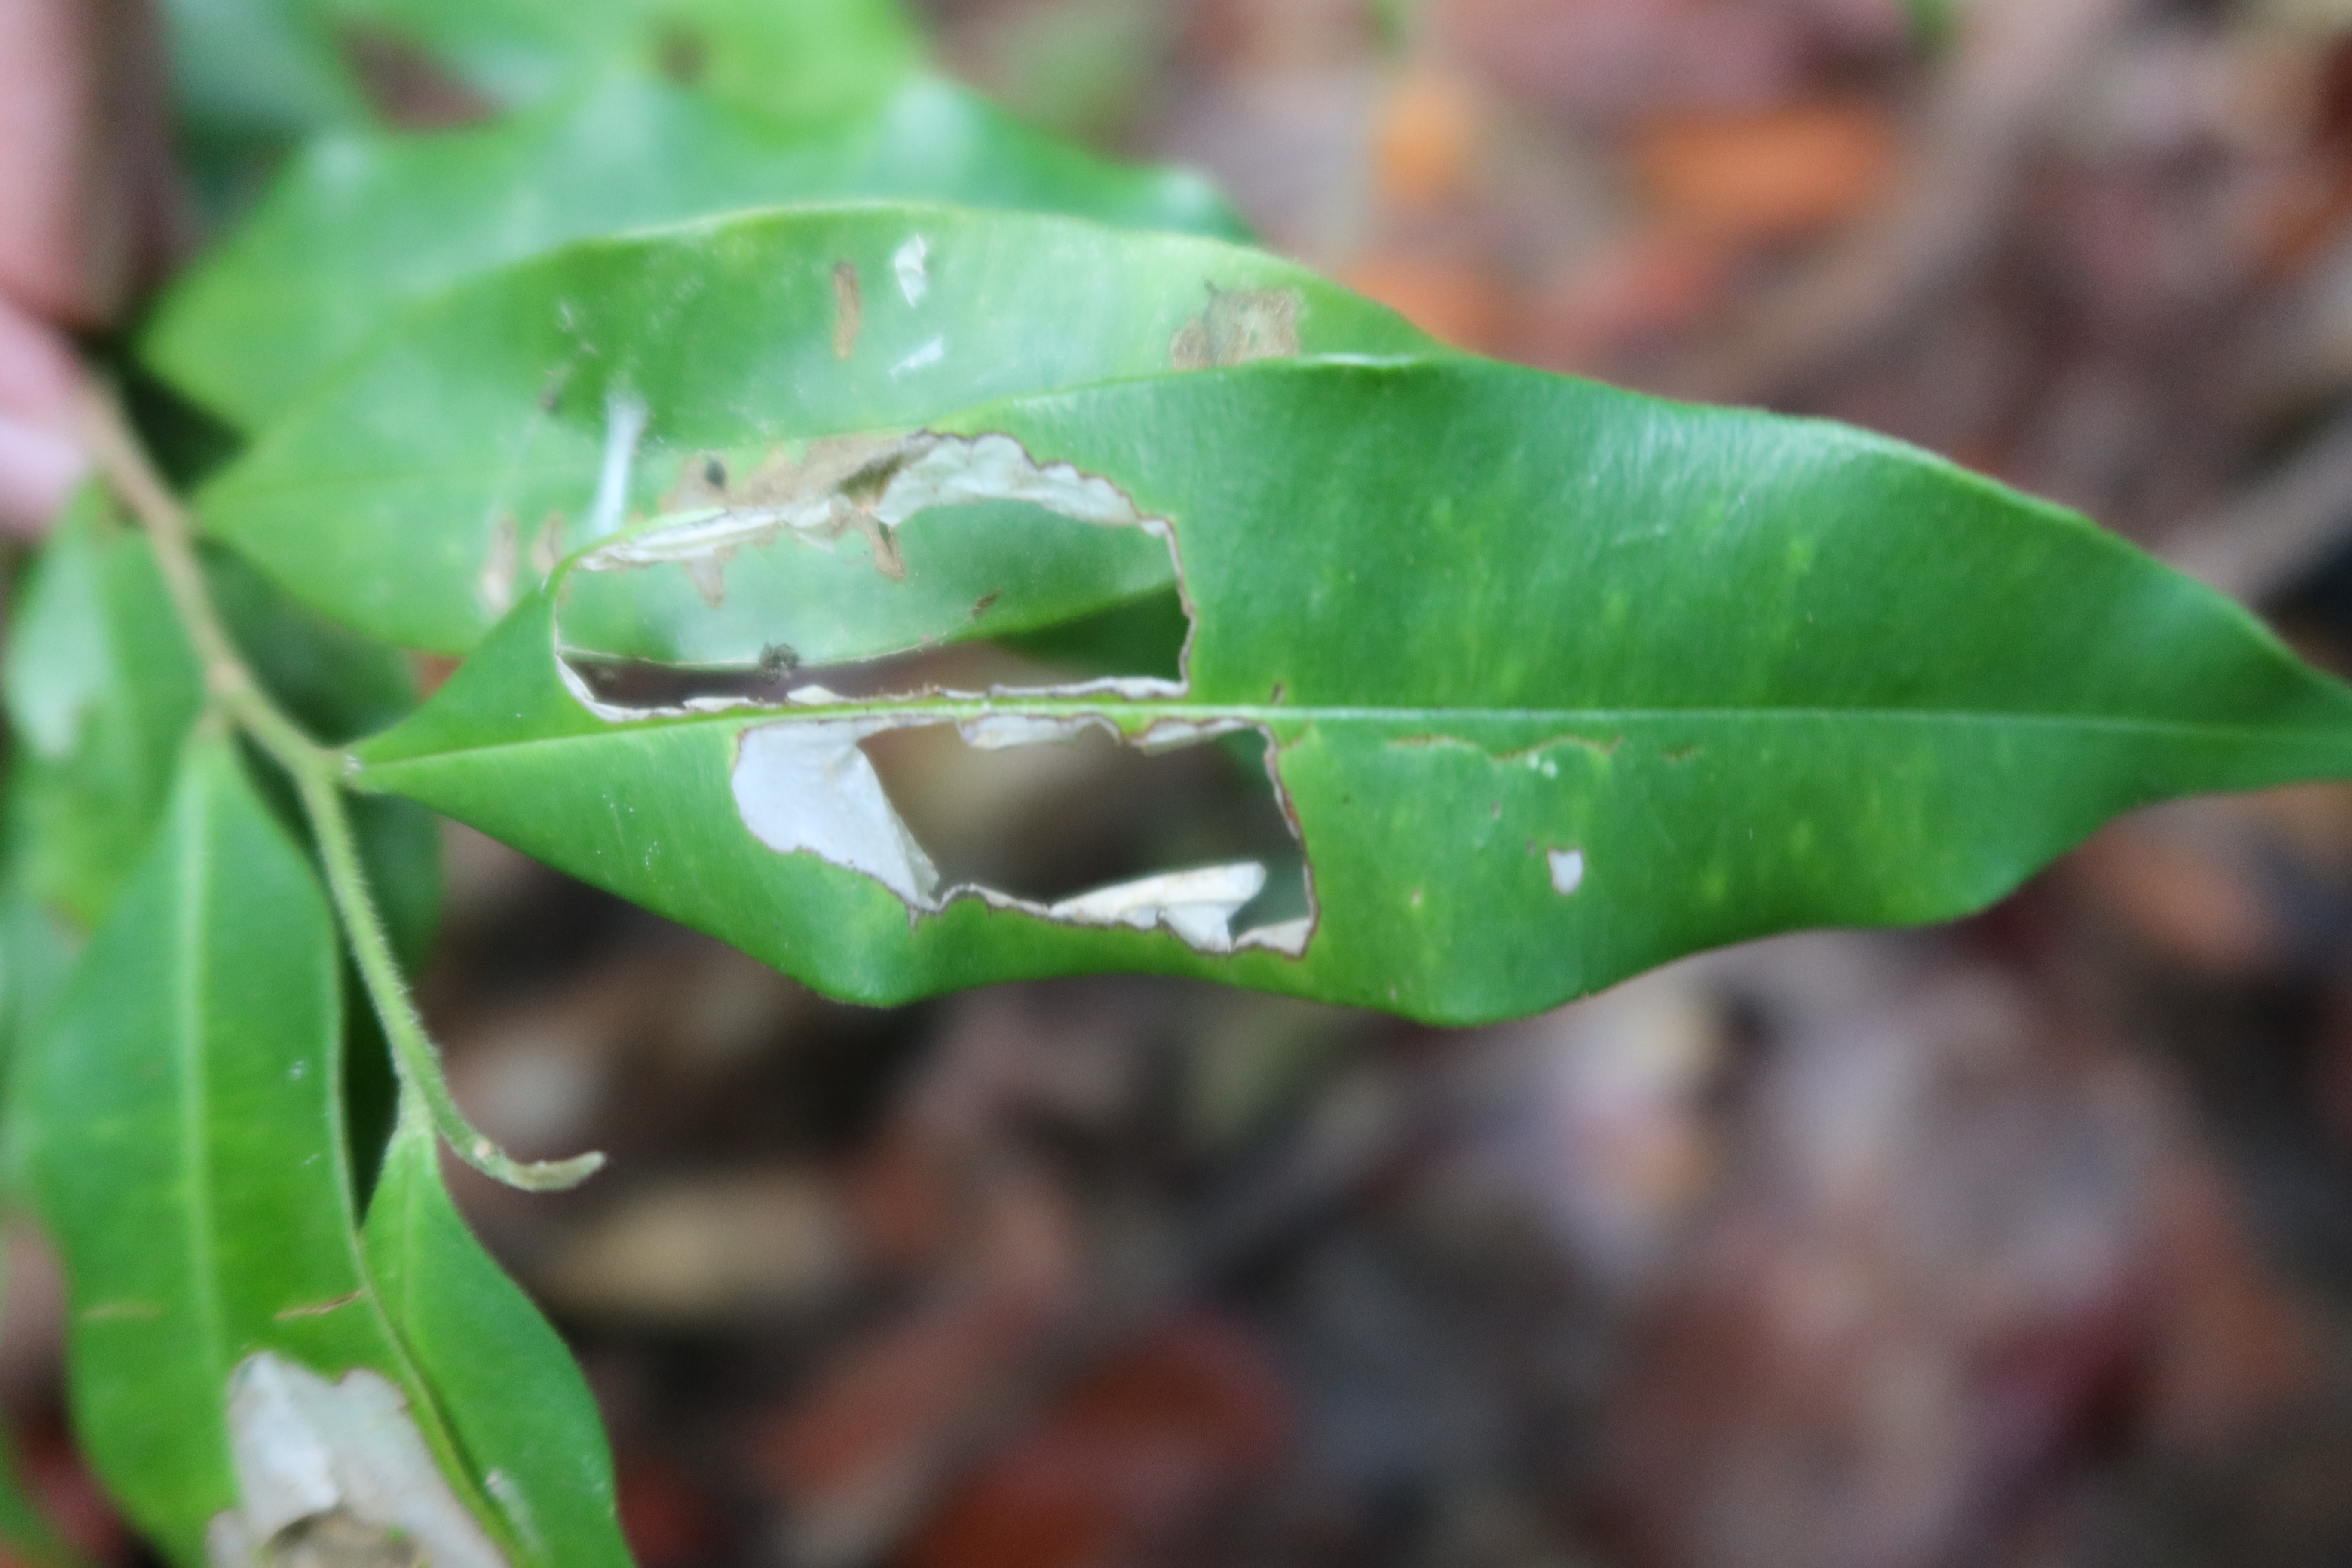
Label: Translucent lesion